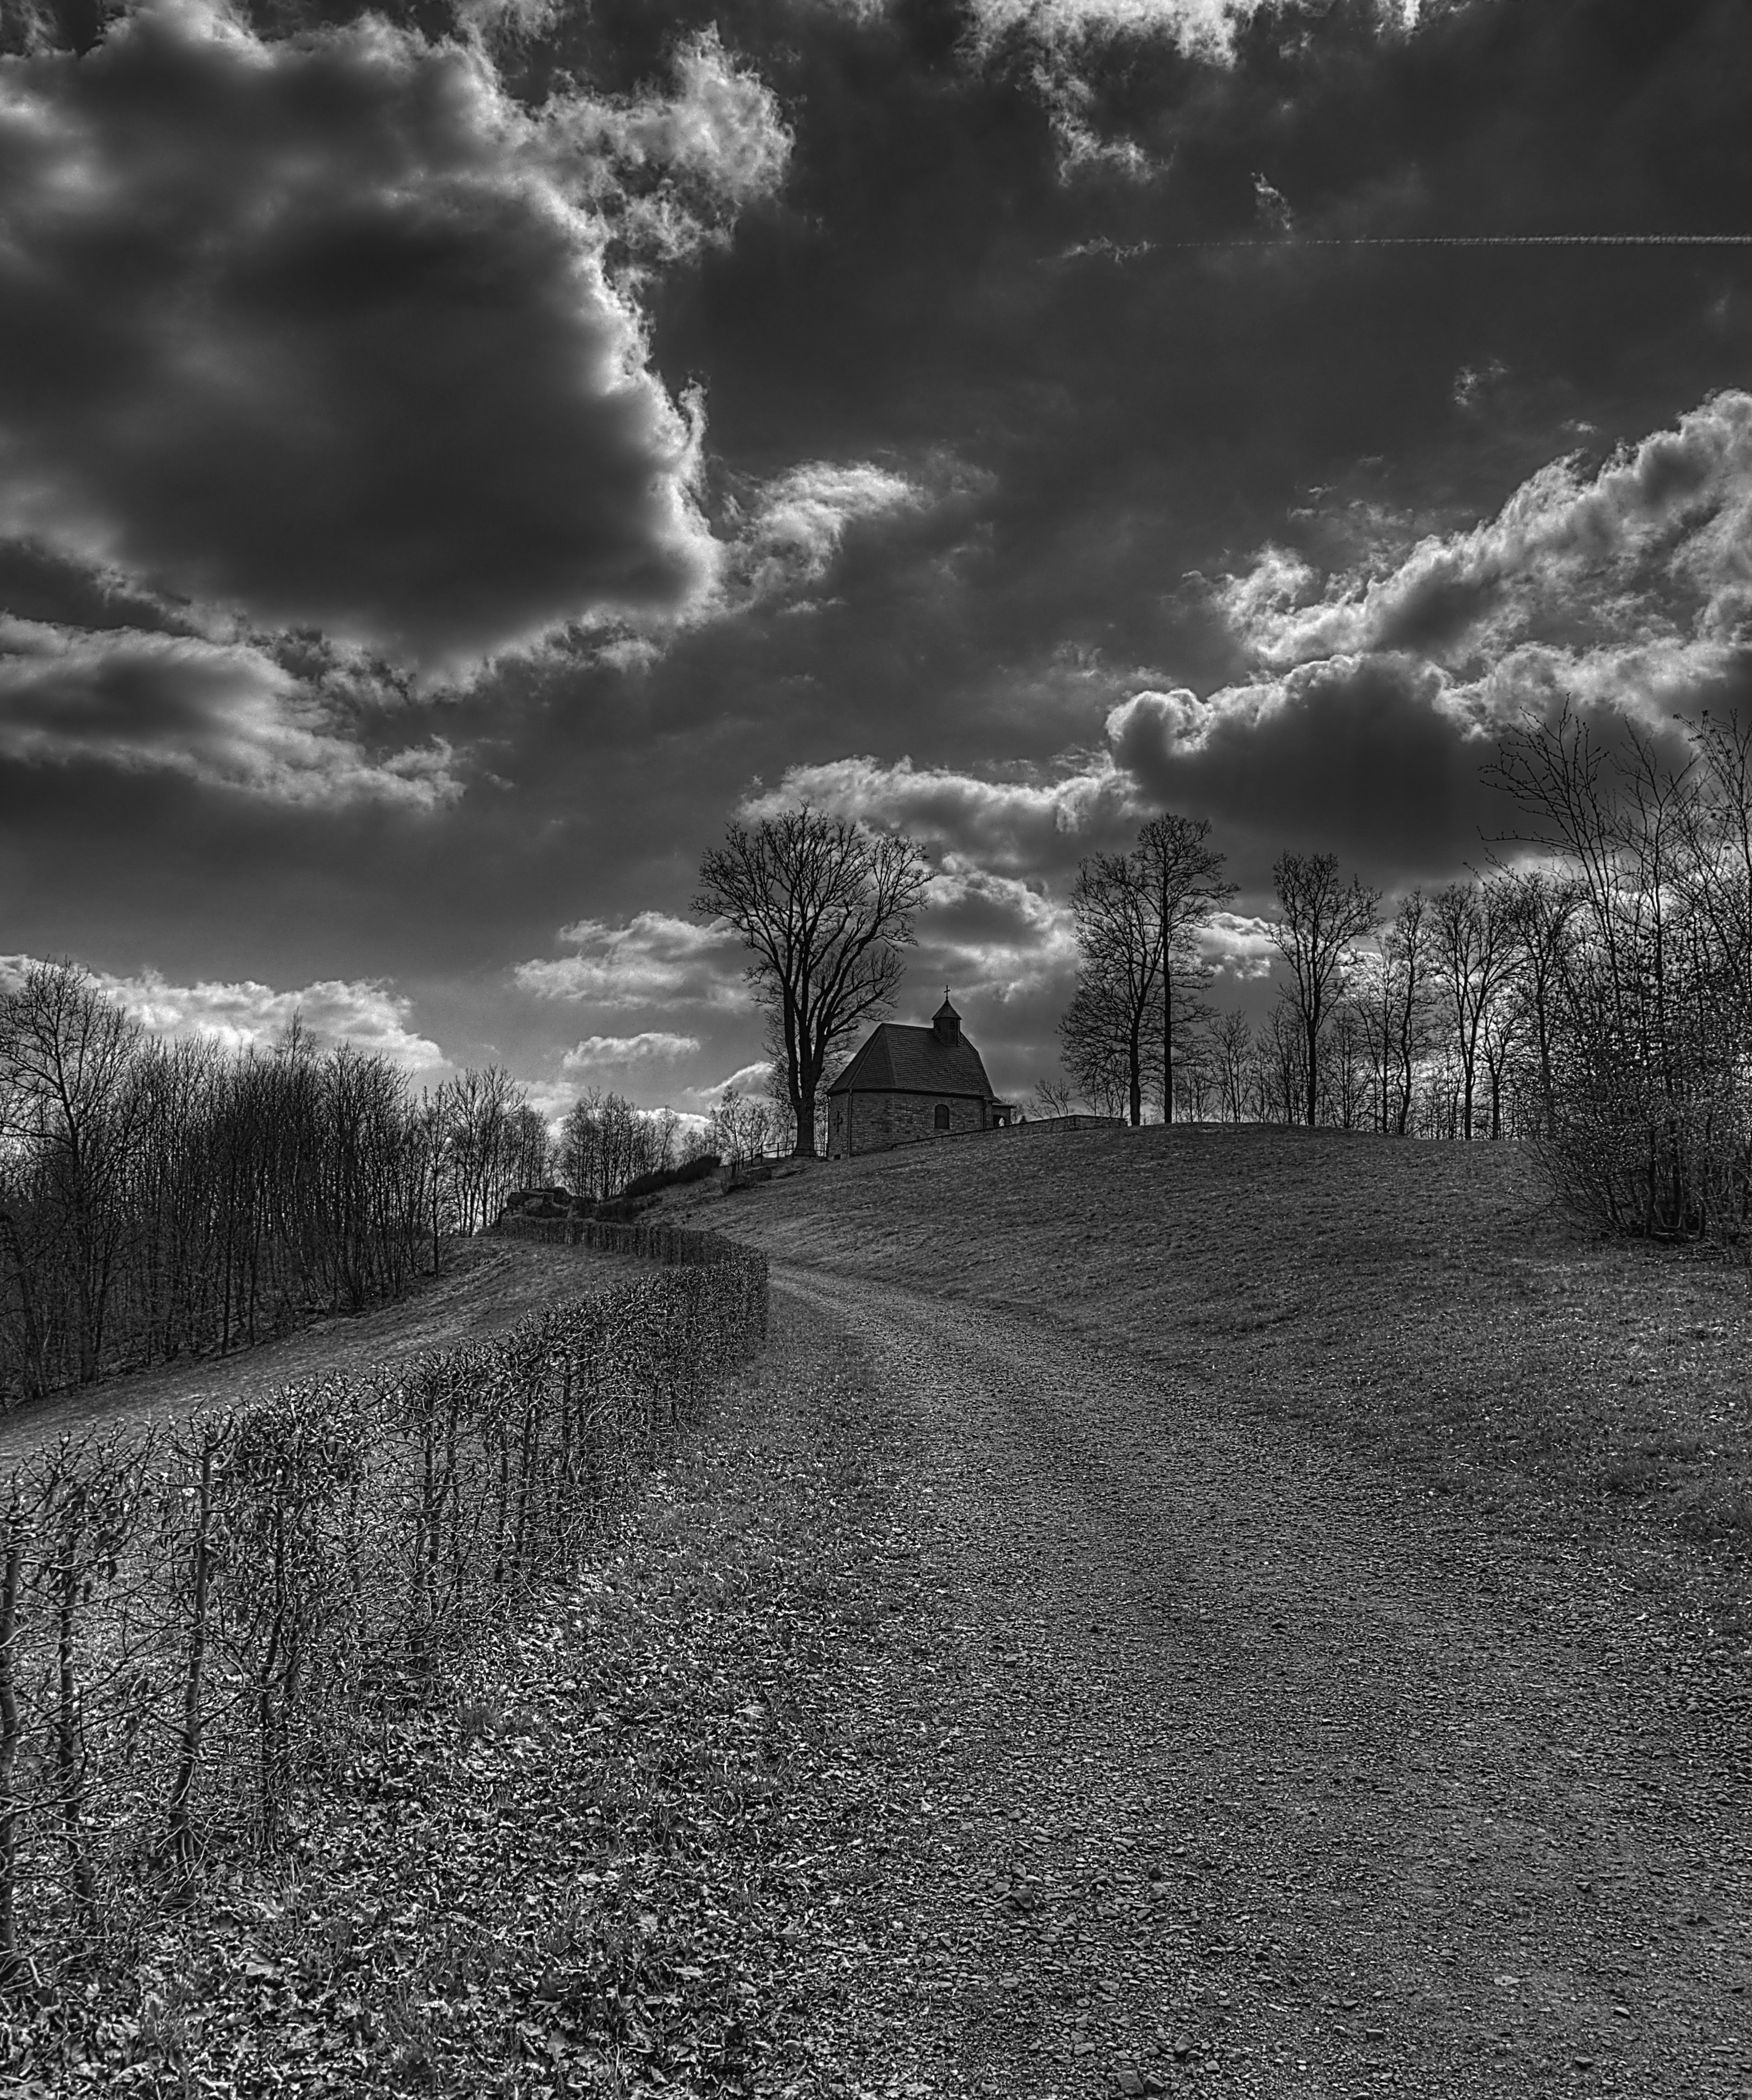
landscape, tree, nature, forest, grass, horizon, cloud, black and white, sky, field, photography, sunlight, hill, darkness, chapel, black, monochrome, grave, rural area, memorial stone, monochrome photography, atmospheric phenomenon, woody plant, hofgut imsbach, charles louis govind lapointe